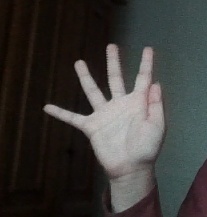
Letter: sheen